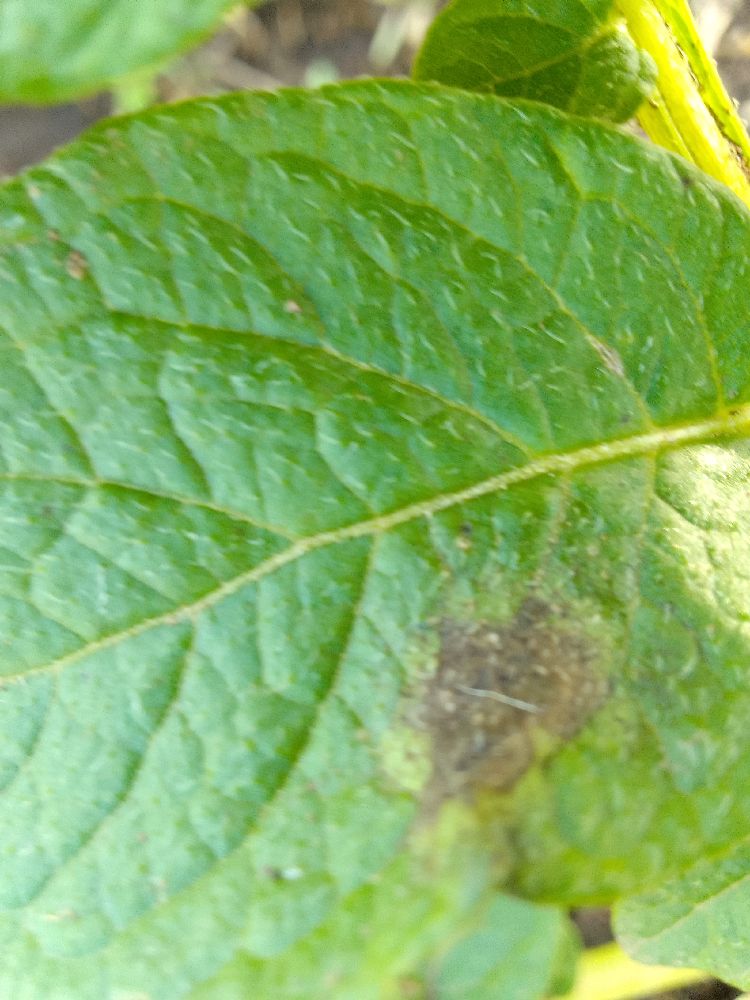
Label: Late blight